Takamisakari Seiken

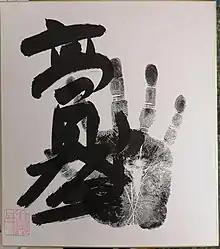
Original tegata (handprint and signature ) of sumo wrestler Takamisakari

Takamisakari was a hugely popular wrestler. He built himself up for each bout with a somewhat eccentric series of muscle flexes and slaps, and threw a copious amount of salt onto the "dohyō". In a culture where impassivity is sometimes seen as a sign of strength, he made no attempt to hide his emotions, obviously elated after each win and inconsolably dejected after each loss. Even though he usually performed in the middle to lower ranks, the winner of his matches were always greatly rewarded with "kenshō-kin" (prize money) provided by his sponsor, a food company.